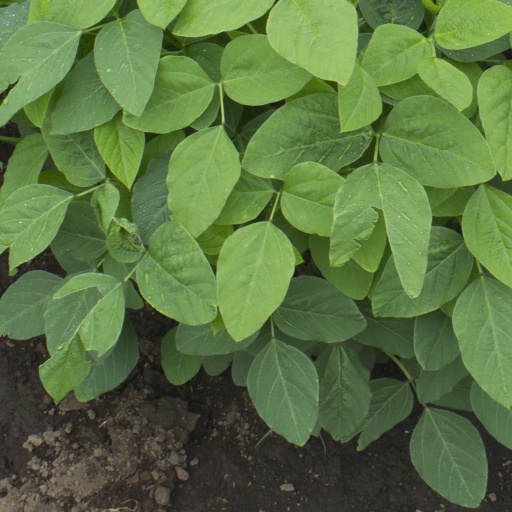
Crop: soybean